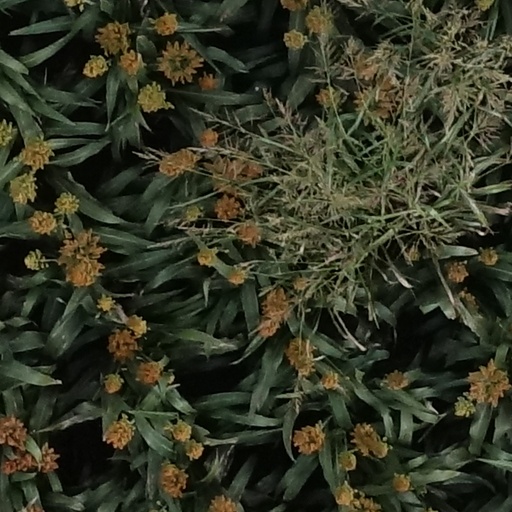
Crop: sorghum